Dnepr (motorcycle)

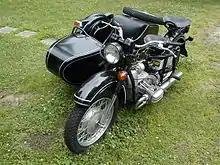
Dnepr MT-11 motorcycle outfit with fuel tank removed

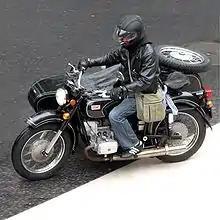
Dnepr MT-16 with sidecar wheel drive

Dnepr ( Russian: Днепр) is a motorcycle brand produced in Kyiv, Ukraine. It has been in use since 1967.